Shippingport, Pennsylvania

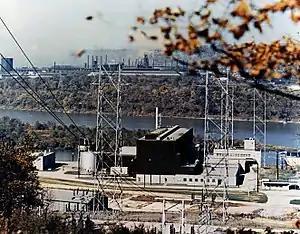
Shippingport Reactor in 1957

Shippingport is the site of the United States' first commercial nuclear power plant, the Shippingport Atomic Power Station, which began operation in 1957. Although the original Shippingport reactor was decommissioned in 1982, the Beaver Valley Nuclear Power Station Units 1 and 2 from the same site have been in operation since 1976 and 1987, respectively.